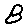
Label: 8